History of Zakynthos

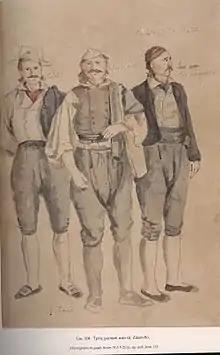
Three Zakynthians peasants by Gerasimos Pitzamanos, 1804–1807

Although it is difficult to entirely document the fullest extent of Freemasonry's influence, due to its historical secrecy, it is generally believed to have played a critical role in fostering the sentiments of national liberation among Greeks – ultimately leading to the Greek War of Independence. Given its proximity to western Europe, and the substantial number of Ionian Islanders studying in northern Italy, Freemasonry first flourished in the Ionian Islands.